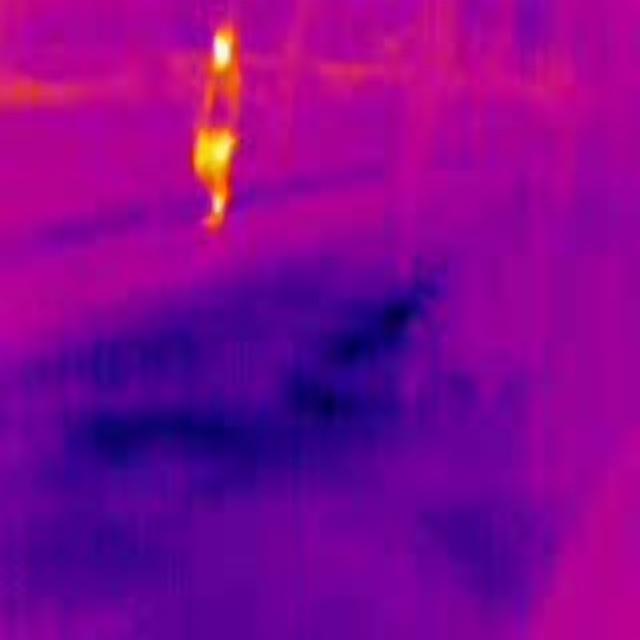
Detected objects:
label: person